National League North

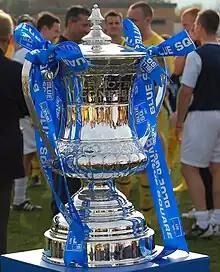
Conference North Trophy awarded to Southport, 2009–10 season.

The winners of the league title and the winners of the play-off final since the league's formation in 2004 are as follows: